List of all-time NHL standings

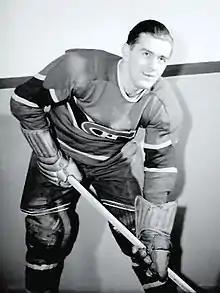
Maurice Richard of the Montreal Canadiens, the NHL leading team in terms of games, wins, ties and points as of the end of the 2023–24 season.

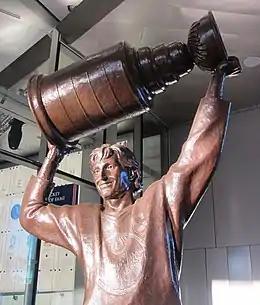
Statue of Wayne Gretzky of the Edmonton Oilers, who have the highest playoff winning percentage in NHL history as of the end of the 2022–23 season.

As of the end of the 2024–25 NHL regular season, the Montreal Canadiens have the most games played with 7,115. The Toronto Maple Leafs were formerly tied with the Canadiens, as both teams are the two surviving franchises from the NHL's inaugural 1917–18 NHL season. A one-game discrepancy between the Canadiens and Leafs occurred during the 2019–20 season, as a mid-season suspension resulting from the onset of the COVID-19 pandemic caused teams to play a different number of games. The Canadiens additionally lead all NHL franchises in wins (3,596), ties (837), and points (8,248). The Chicago Blackhawks lead all NHL franchises in losses (2,905), while the Florida Panthers have recorded the most overtime losses (232). Being the most recently established NHL team, the Utah Mammoth have the fewest games played (82), wins (38), losses (31), overtime losses (13), and points (89). The Mammoth, as well as the Vegas Golden Knights and Seattle Kraken were established after the NHL eliminated ties, and as such have the fewest ties recorded. The Golden Knights have the highest point percentage among active NHL teams (.632), while the Kraken have the lowest (.483).